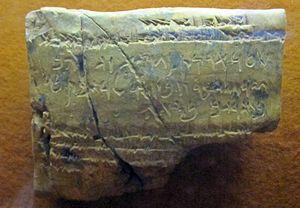
Nippur est une ville de la Mésopotamie antique. C'est le lieu de culte principal du grand dieu sumérien Enlil, considéré comme le seigneur du cosmos, donc un des principaux centres religieux du pays de Sumer et d'Akkad dans la Haute Antiquité. Dans l'écriture cunéiforme sumérienne, les mêmes signes peuvent se lire NIBRU et EN.LÍL. Ce site a été peuplé au moins à partir du Vᵉ millénaire, et jusqu'au début du IIᵉ millénaire de notre ère.